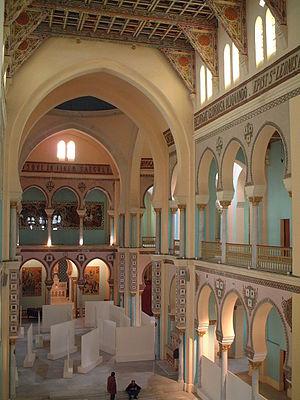
L'archidiocèse de Carthage est un siège épiscopal de l'Église catholique, anciennement territorial et aujourd'hui titulaire, situé à Carthage en Afrique du Nord.
La cathédrale Saint-Louis de Carthage est une ancienne cathédrale catholique située à Carthage. Désaffectée pour le culte, elle est connue depuis 1993 sous le nom d'Acropolium comme un lieu culturel accueillant rencontres, expositions ou concerts.